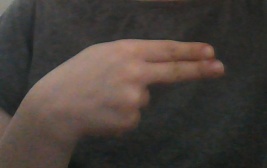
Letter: ain